Describe the emotion expressed in this image:  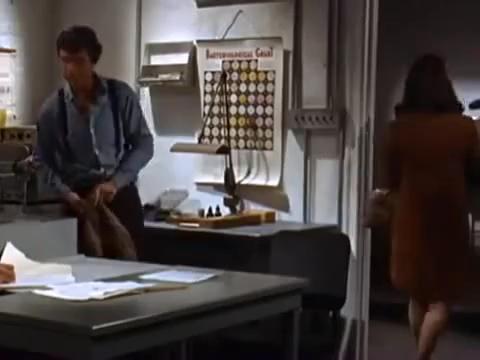
This person displays Pain, valence and arousal with low intensity.